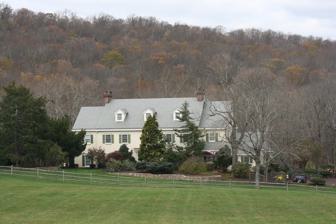
Building: Keith House (Upper Makefield Township, Pennsylvania)
Country: United States of America
Year built: 1742
Historic house in Pennsylvania, United States United States historic place Keith House—Washington's Headquarters U.S. National Register of Historic Places Pennsylvania state historical marker Keith House. November 2012. Location Pineville Road, Upper Makefield Township , Pennsylvania Coordinates 40°17′44″N 74°56′49″W / 40.29556°N 74.94694°W / 40.29556; -74.94694 Area 1 acre (0.40 ha) Built c. 1742 NRHP reference No. 78002356 Significant dates Added to NRHP November 14, 1978 Designated PHMC 1947 The Keith House , also known as Washington's Headquarters or Headquarters Farm , is a historic house in Upper Makefield Township , Bucks County in the U.S. state of Pennsylvania . It served as the headquarters for George Washington during the American Revolutionary War and was listed on the National Register of Historic Places in 1978. History The 230 acres (93 ha) of land surrounding the Keith House was originally set aside by William Penn for use by his family, but sold it in 1697 to a group of investors after he found people already living on it. The house was likely constructed sometime around 1742, with the land being acquired through an auction by William Keith in 1761. During the American Revolutionary War , the house was headquarters for General George Washington from December 14 to December 24, 1776. It was the location from which Washington planned the crossing of the Delaware River and subsequent Battle of Trenton . Legend has it that the Keith House's spring house was where double agent John Honeyman was imprisoned to inform Washington of the plans of the Hessian troops in Trenton . The house was kept in Keith family for 133 years. After the death of John Slack Keith, the house was sold to John Paxon in 1893. The property was acquired and owned by Henry Bristol between 1933 and 1946. The house was then sold to James Rendall. See also National Register of Historic Places listings in Bucks County, Pennsylvania List of Washington's Headquarters during the Revolutionary War References